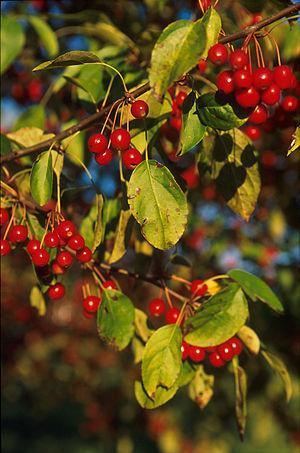
La tavelure est avec la moniliose et l'oïdium une des principales affections fongiques du pommier. Elle est causée par un champignon ascomycète nommé Venturia inaequalis causant des lésions noires ou brunes à la surface des feuilles, des bourgeons ou des fruits et parfois même sur le bois. Les fruits et la partie inférieure des feuilles y sont spécialement sensibles.